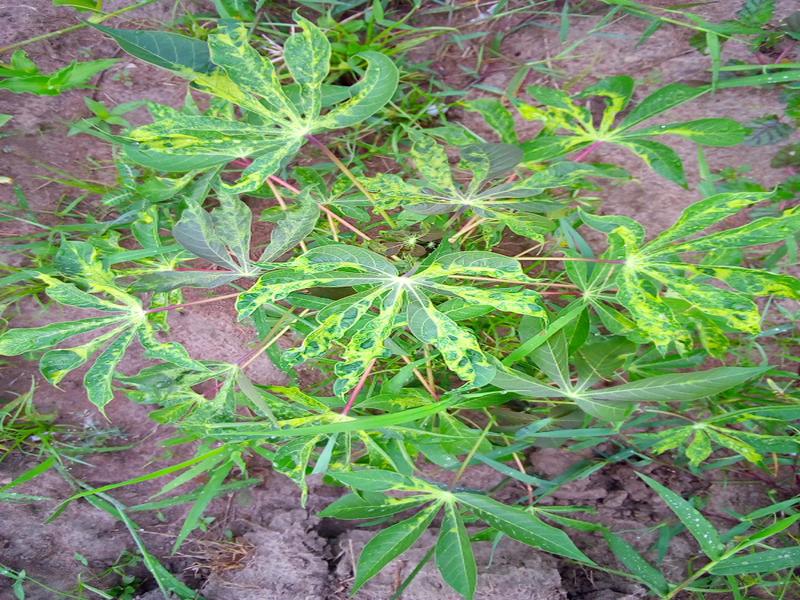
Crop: cassava
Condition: mosaic_disease